Paul Legrand

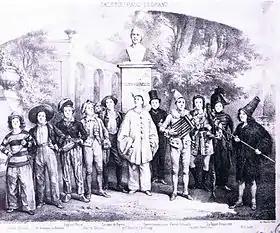
F. Robineau and G. Levilly: "Galerie Paul Legrand" (1858): Legrand in his most memorable roles at the Funambules and Folies-Nouvelles (click on image to enlarge)

Paul Legrand (January 4, 1816 – April 16, 1898), born Charles-Dominique-Martin Legrand, was a highly regarded and influential French mime who turned the Pierrot of his predecessor, Jean-Gaspard Deburau, into the tearful, sentimental character that is most familiar to post-19th-century admirers of the figure. He was the first of the Parisian mimes of his era (the second was Deburau "fils") to take his art abroad—to London, in late 1847, for a holiday engagement at the Adelphi—and, after triumphs in mid-century Paris at the Folies-Nouvelles, he entertained audiences in Cairo and Rio de Janeiro. In the last years of the century, he was a member of the Cercle Funambulesque, a theatrical society that promoted work, especially pantomime, inspired by the "commedia dell'arte", past and present. The year of his death coincided with the last year of the Cercle's existence.